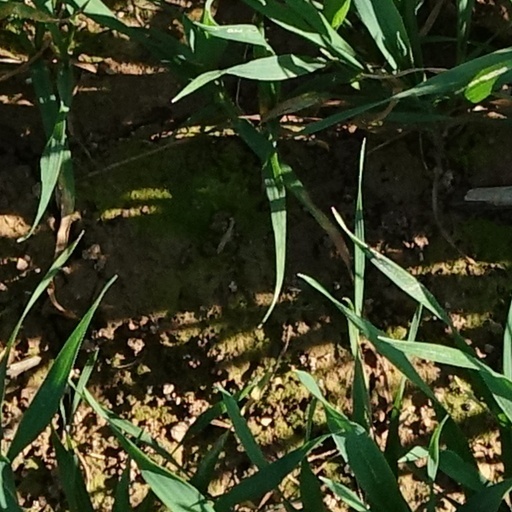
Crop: wheat